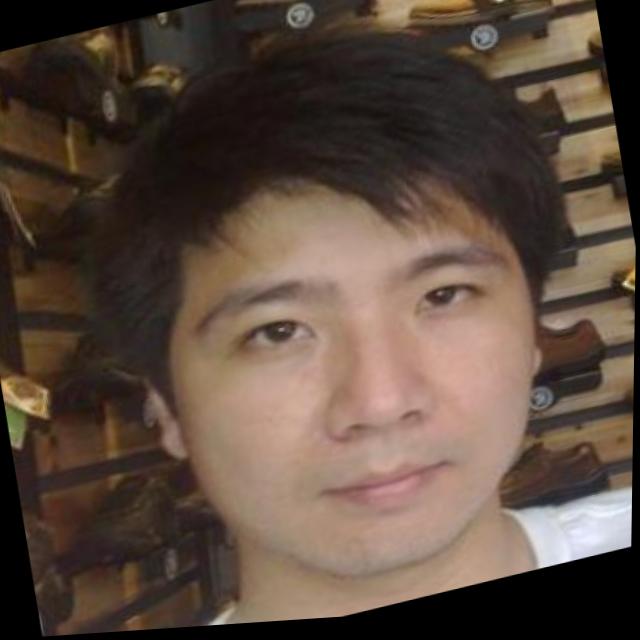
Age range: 21-44